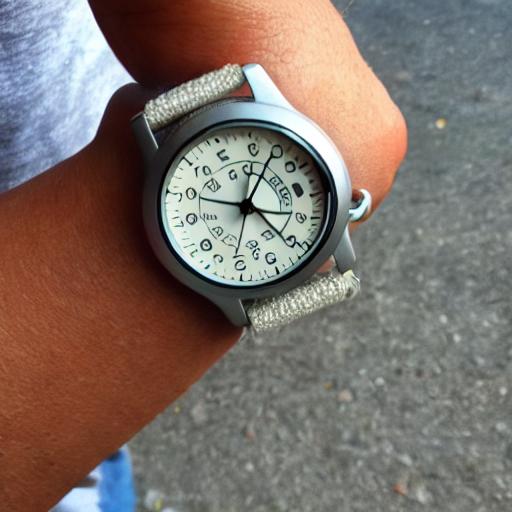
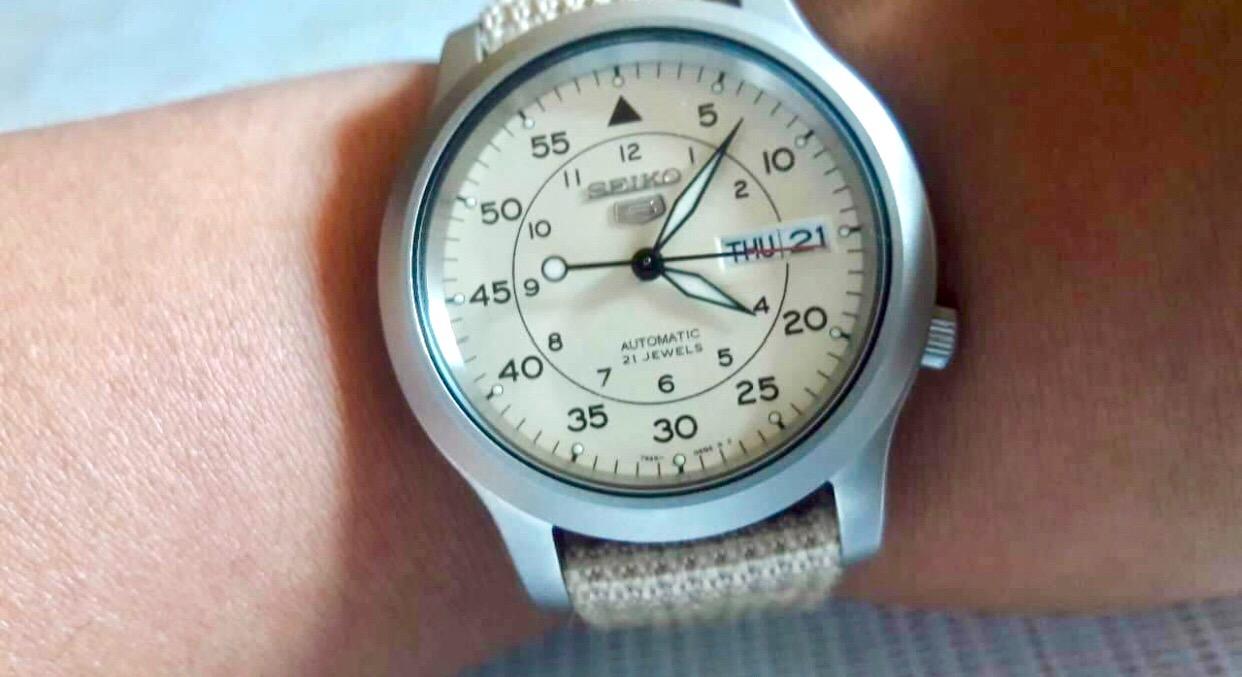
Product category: accessories_watch
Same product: no